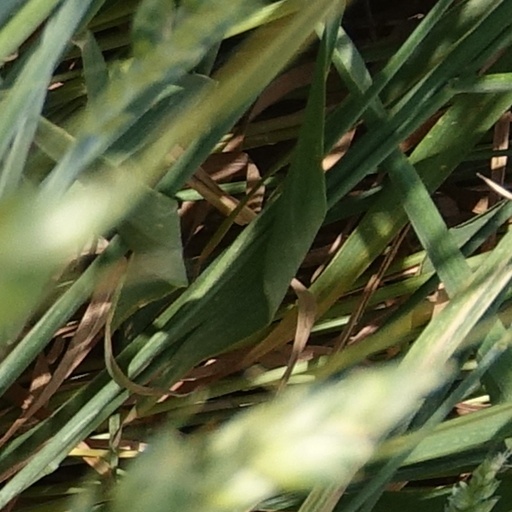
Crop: wheat